Cosmatesque

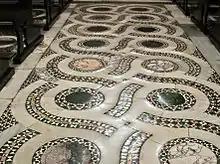
Typical "opus alexandrinum" guilloche floor in Cosmati style from the Cathedral at Terracina.

Although the Cosmati of 12th Century Rome are the eponymous craftsmen of the style, they do not seem to have been the first to develop the art. A similar style may be seen in the pavement of the Benedictine abbey of Monte Cassino (1066–1071), built using workers from Constantinople, making it likely that the geometric style was heavily influenced by Byzantine floor mosaics. However, the technique is distinct because Cosmati floors are made from various shapes and sizes of stone, a property quite different from opus tessellatum mosaics in which the patterns are made from small units which are all the same size and shape. The stone used by the Cosmati artists were often salvaged material (cf. upcycling) from the ruins of ancient Roman buildings, the large roundels being the carefully cut cross sections of Roman columns.